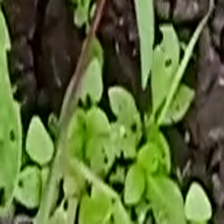
Weed species: Lamber_Quarter_plant(Chenopodium )